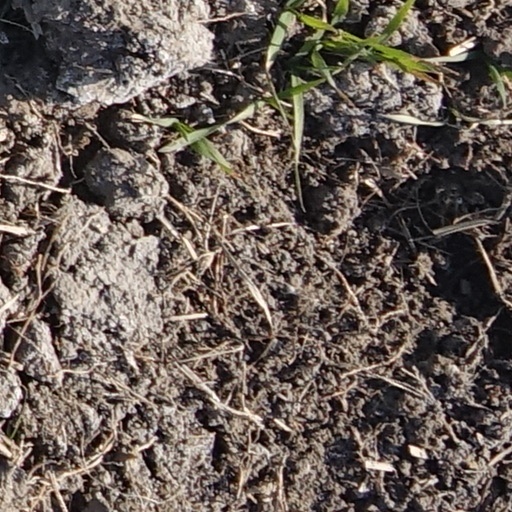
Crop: wheat